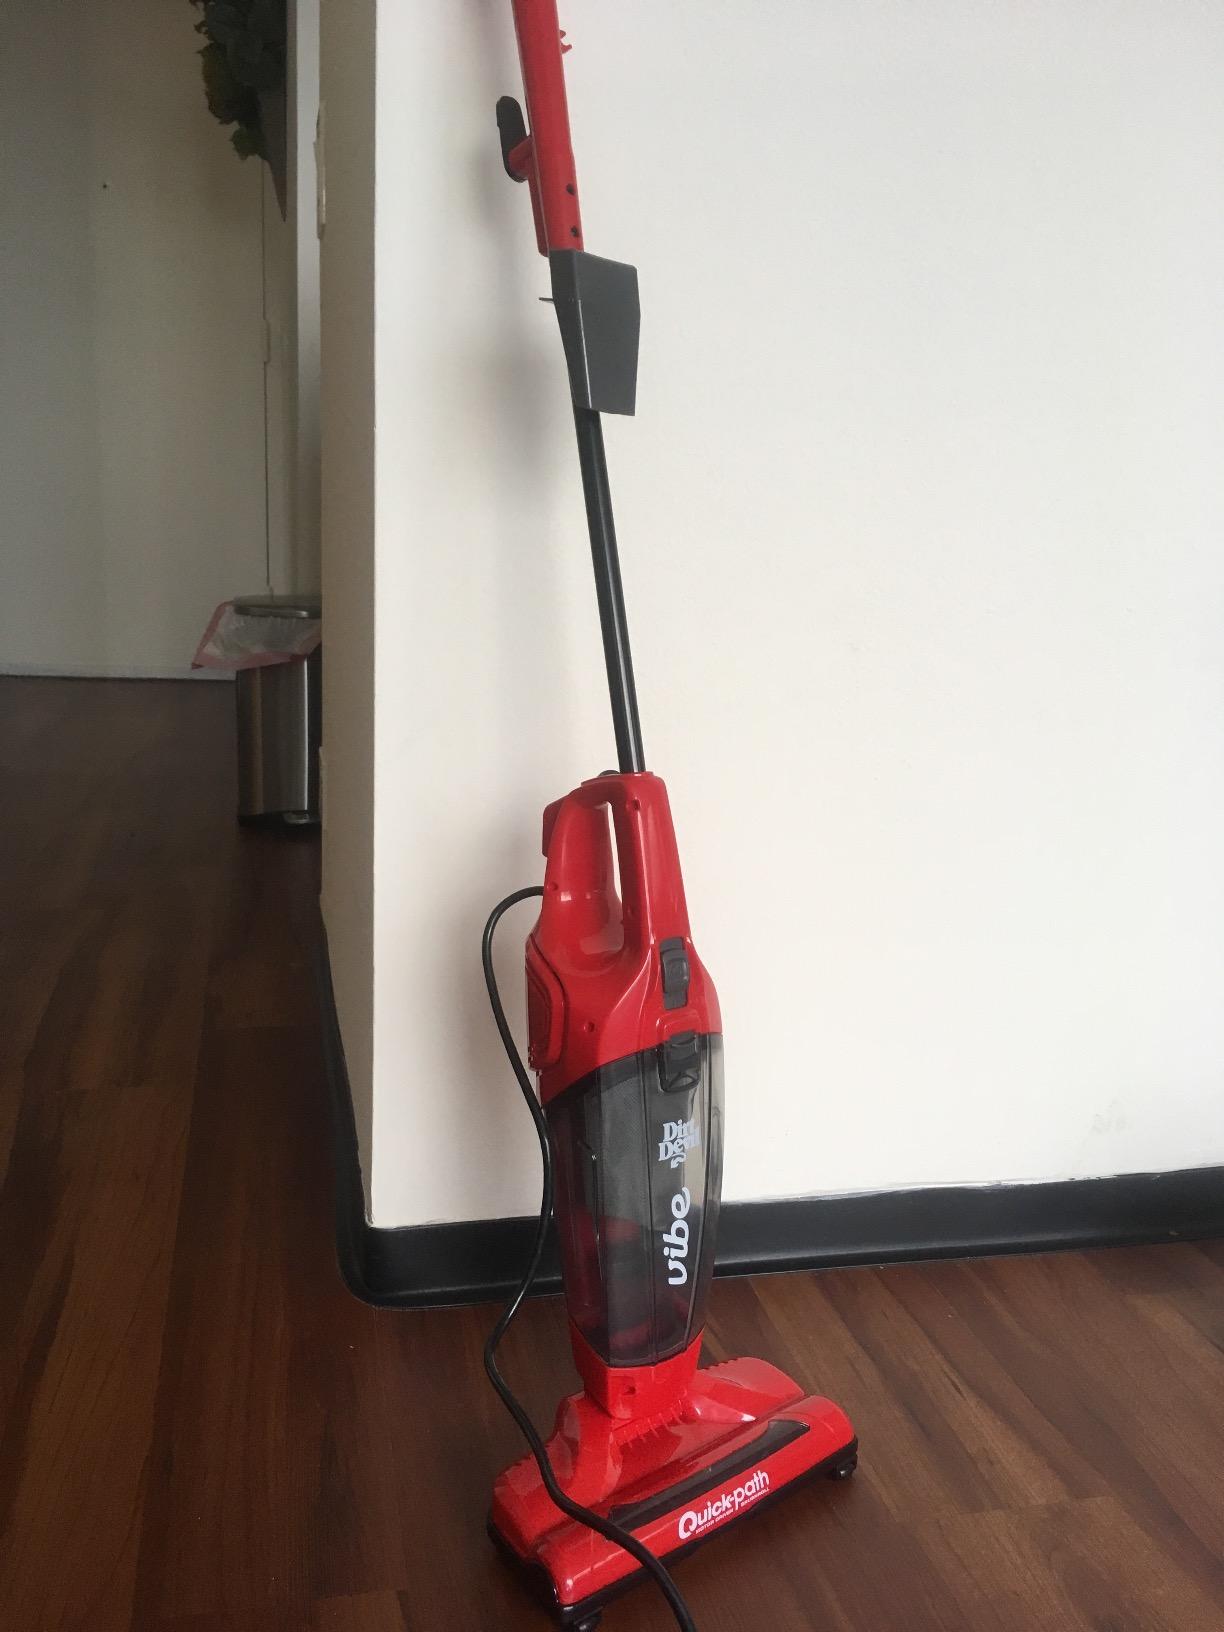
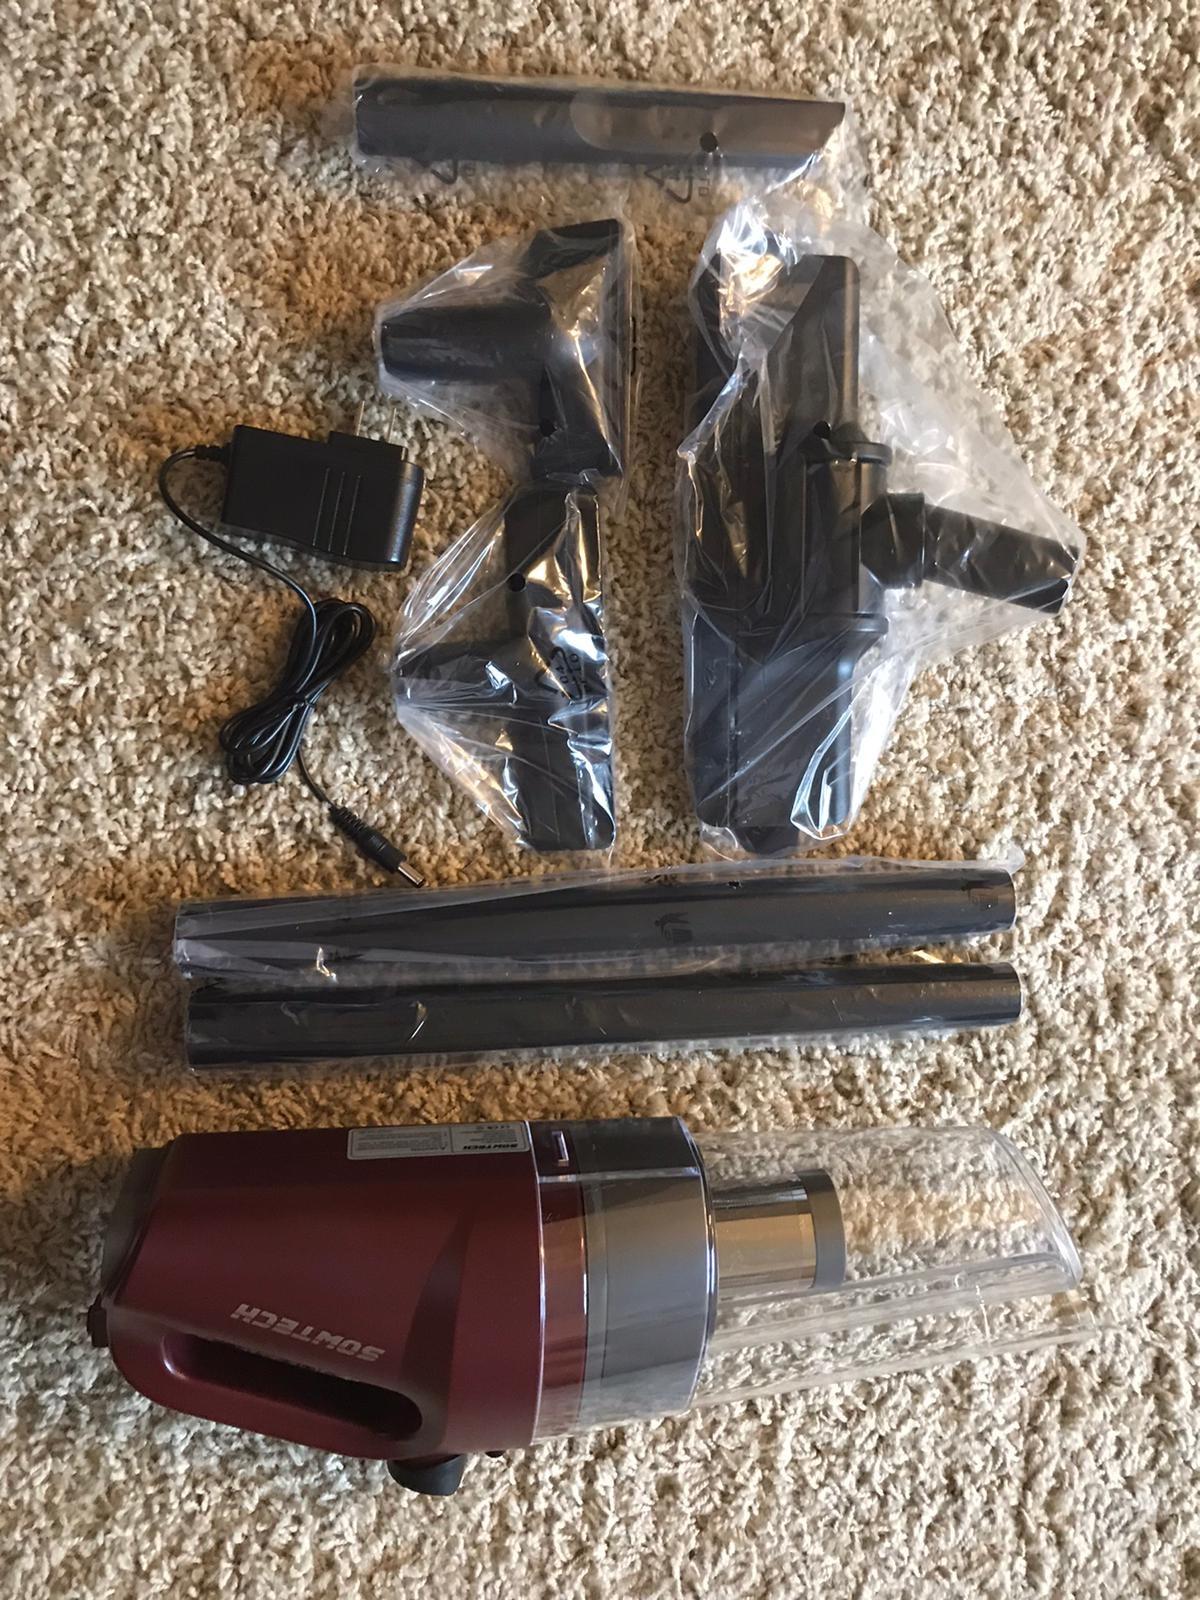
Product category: items_vacuum
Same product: no